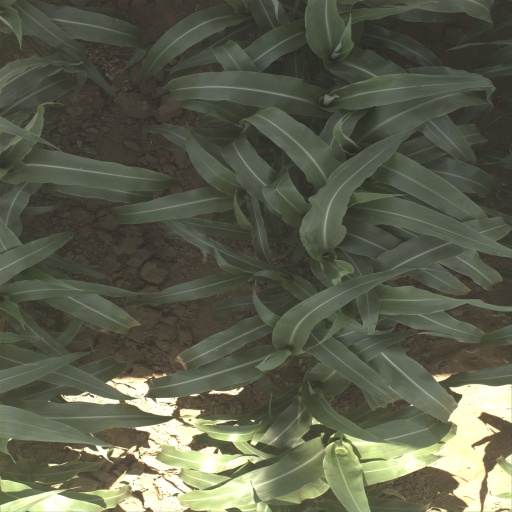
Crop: sorghum